Northern giant petrel

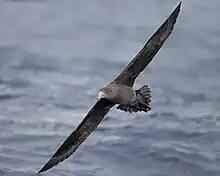
Immature northern giant petrel in flight.

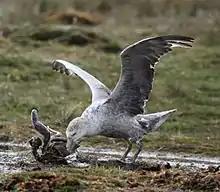
A northern giant petrel picking a penguin carcass at Godthul, South Georgia

The northern giant petrel averages in length, with a range of , possessing a wingspan of . Size is somewhat variable and this species is broadly the same size as its southern sister species. The largest-bodied colony is in the South Georgia Islands, where 56 males averaged and 43 females average . The smallest-bodied are on the Chatham Islands, where 19 males averaged and 21 females averaged . Overall, weight for the species can range from . Its plumage consists of grey-brown body with lighter coloured forehead, sides of face, and chin. Its bill is between long, slightly longer on average than the southern giant petrel, and is pinkish yellow with a brown tip. Its eyes are grey. The tarsus of the northern giant petrel is slightly longer on average than the southern species, but the southern has longer wings on average. The juvenile "Macronectes halli" is entirely dark brown and lightens as it ages. It can be differentiated from "Macronectes giganteus" by the top of the bill, which on the southern species is green.